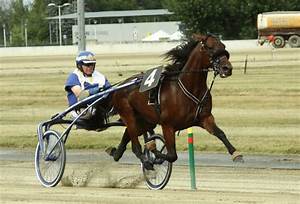
Label: horse